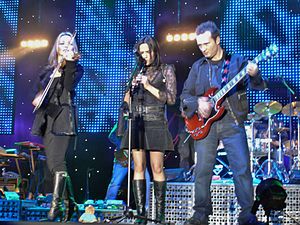
Liste over The Corrs' priser og nomineringer
The Corrs i 2004
The Corrs har vundet 24 priser ud af 48 nomineringer i deres karriere. Deres priser er hovedsageligt inden for pop og rock-genren. Bandet har også været nomineret i mere kontroversielle kategorier som Billboard awards' Jazz Act, da bandet ikke betragtes som en jazzgruppe, og en nominering som bedste kvindlige gruppe, da The Corrs består af både mænd og kvinder.